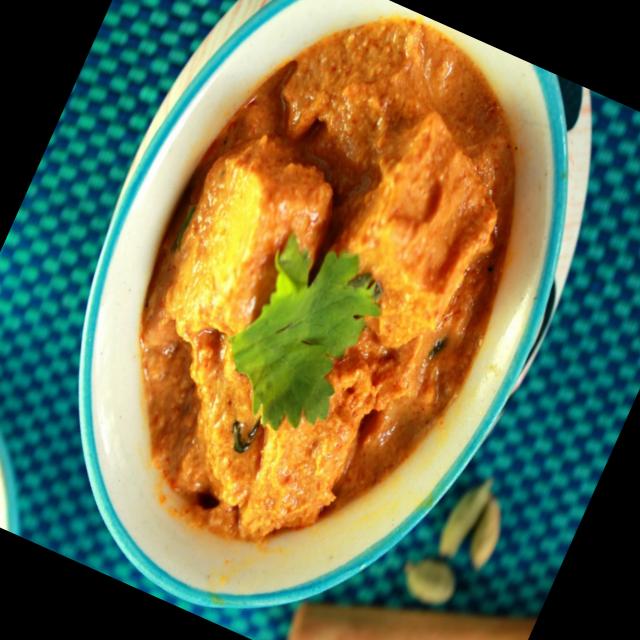
Dish: shahi_paneer